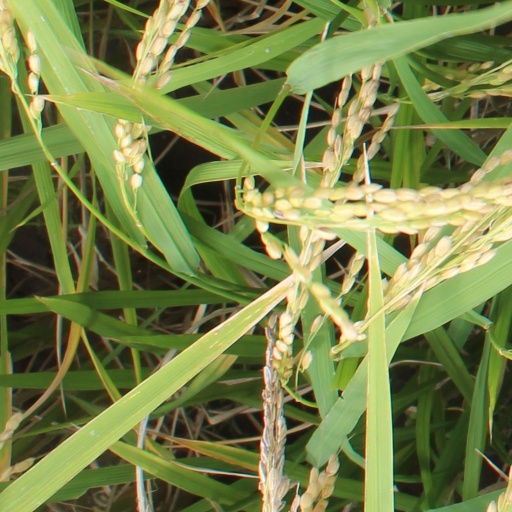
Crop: rice